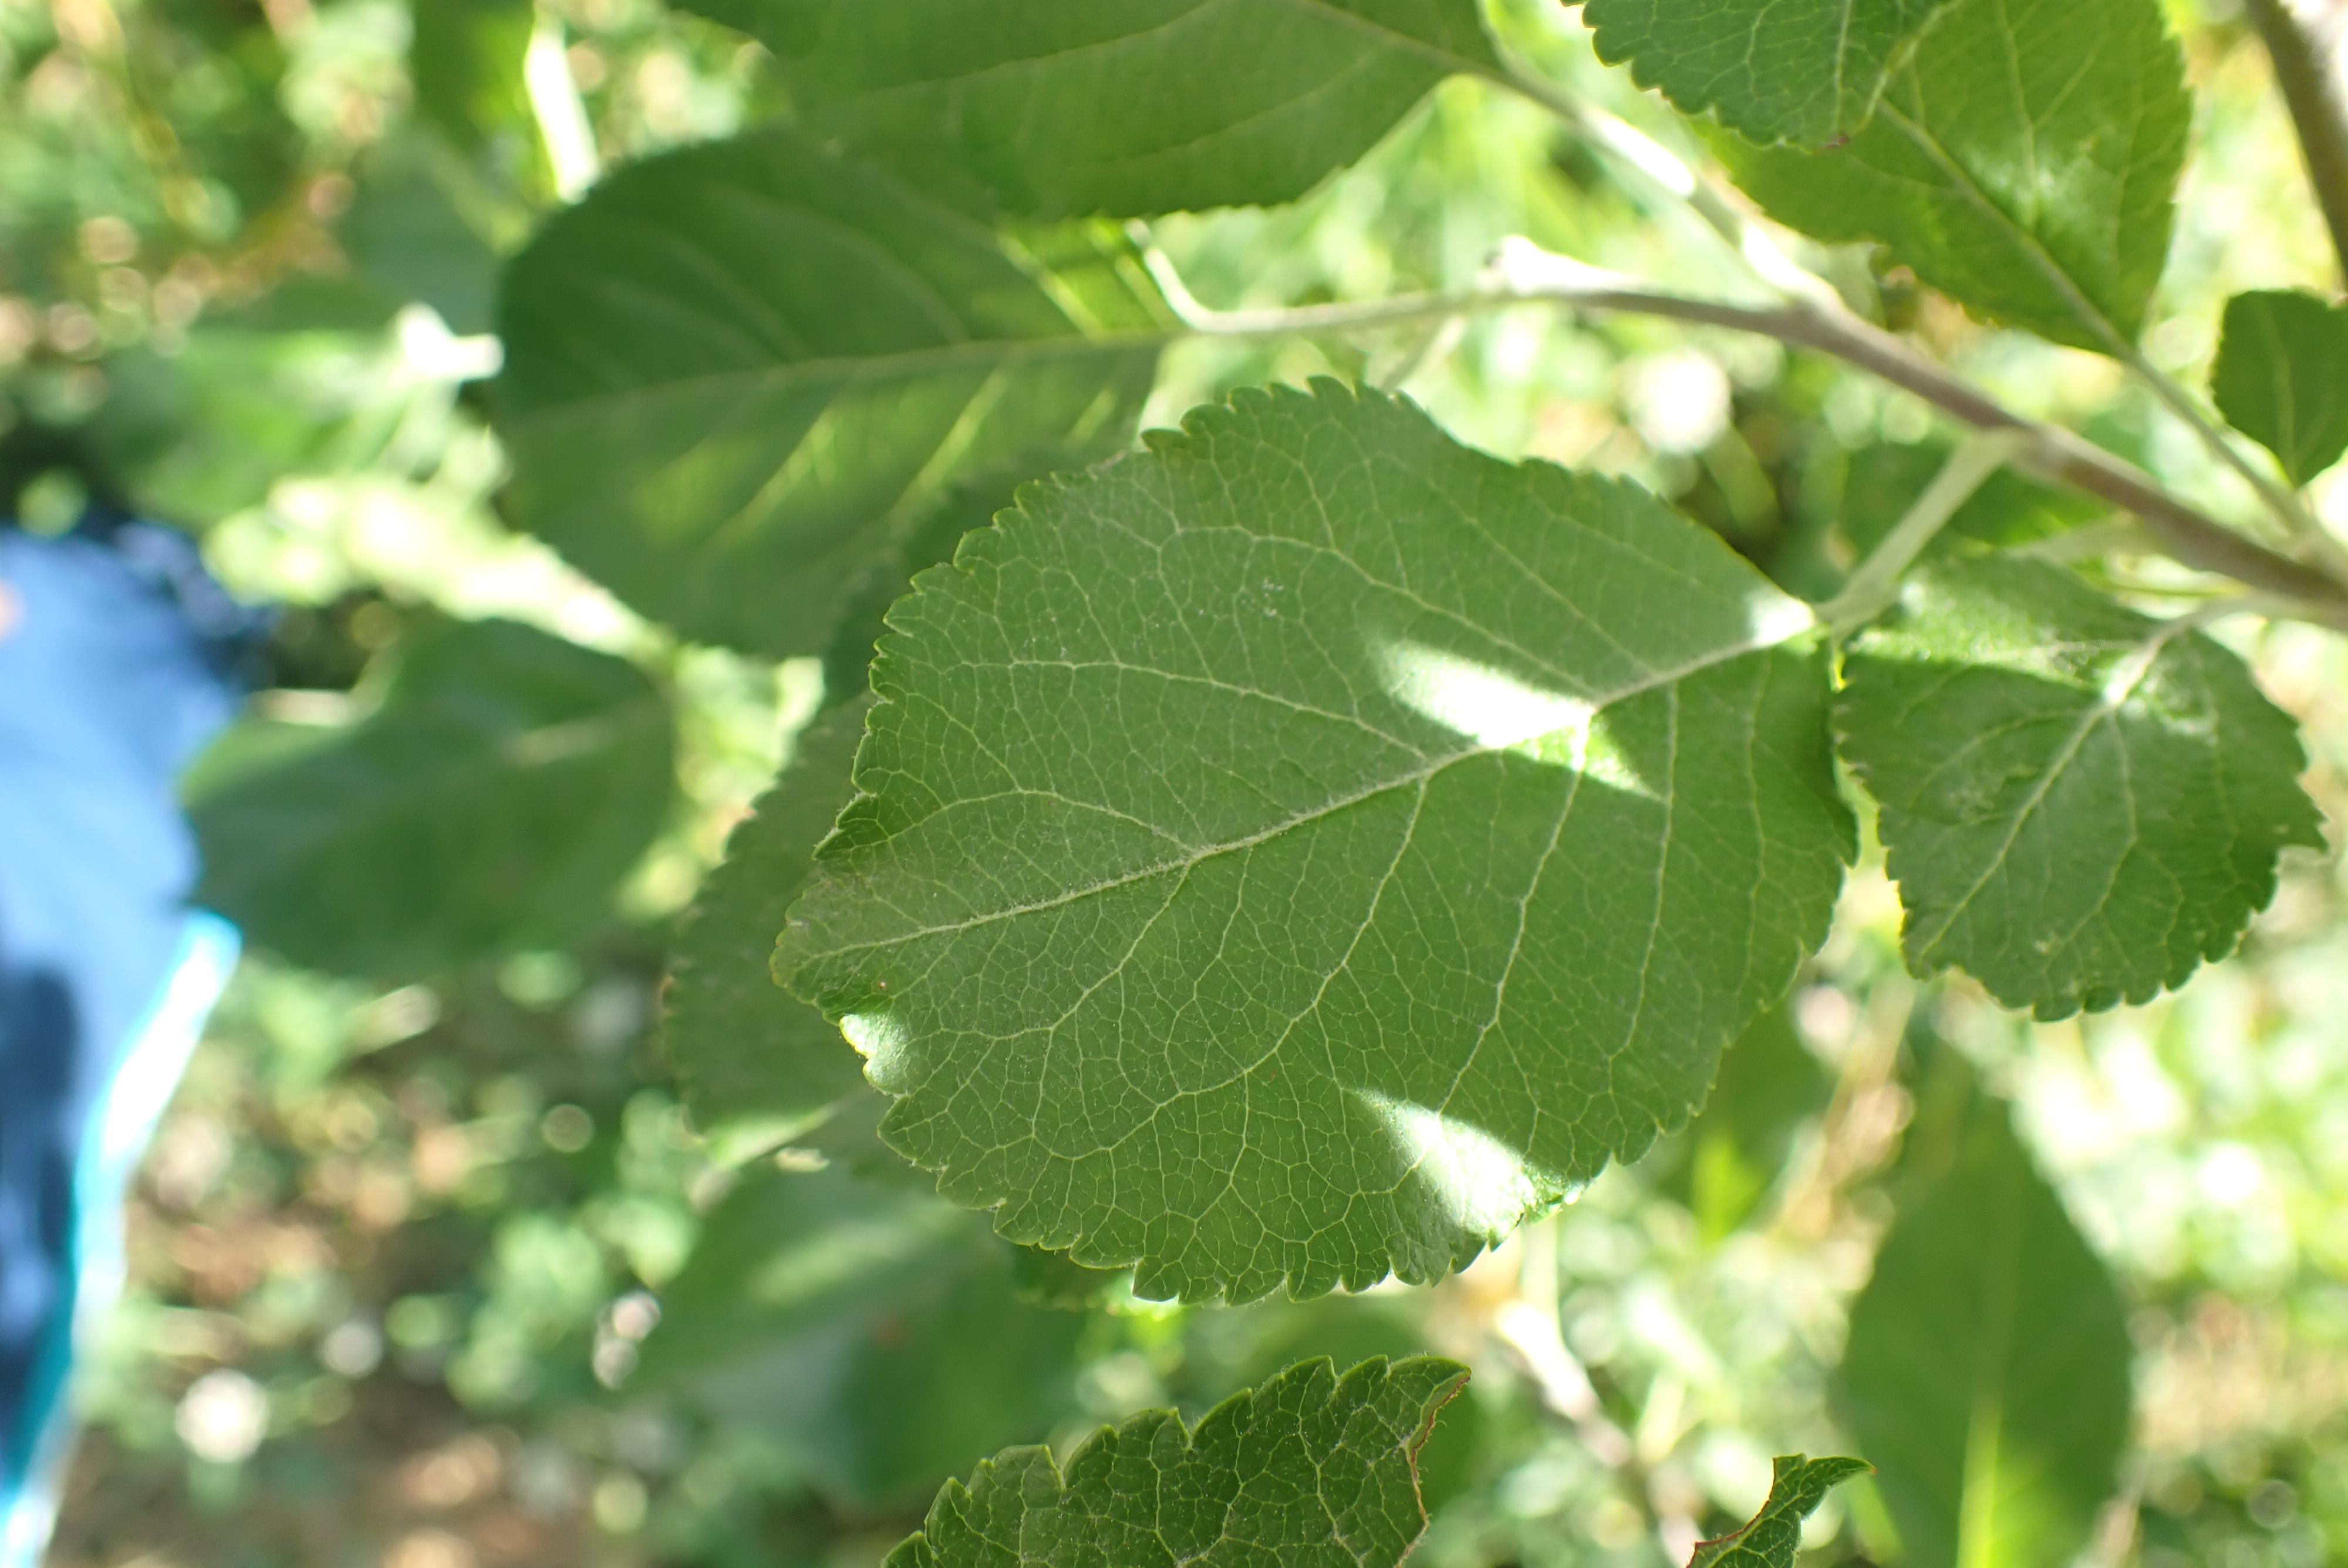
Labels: healthy